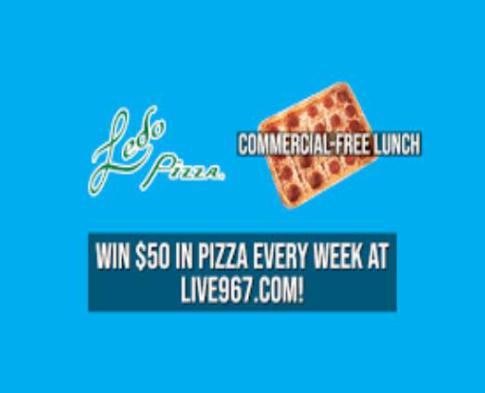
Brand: ledo pizza
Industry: Food